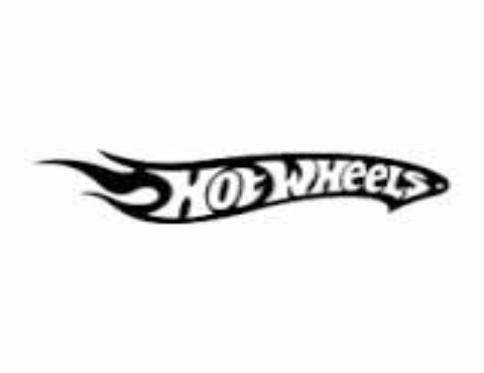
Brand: Hot Wheels
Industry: Leisure